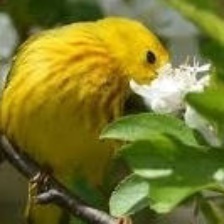
Species: ANIANIAU
Scientific name: MAGUMMA PARVA